Via Valeria

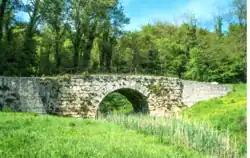
Ponte Scutonico

There are the remains of at least two Roman bridges along the road, which are the Ponte San Giorgio and the Ponte Scutonico.